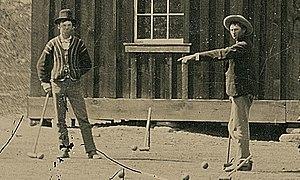
Billy the Kid est un célèbre hors-la-loi du Wild West américain. Son nom d'état civil présumé est William Henry McCarty. Sa date de naissance est incertaine, certains auteurs avançant la date du 23 novembre 1859 à New York, mais aucune preuve n'atteste de cela. Il est mort le 14 juillet 1881 à Fort Sumner.